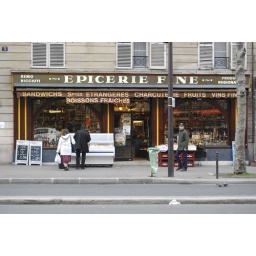
my favorite market by our house with the asian ladies and the indian guy